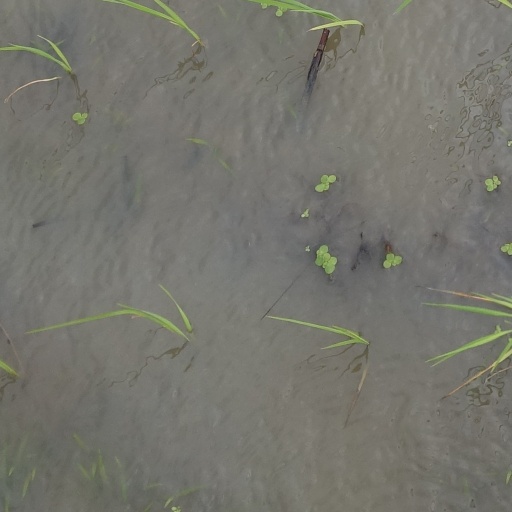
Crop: rice